Blog rock

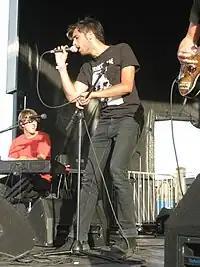
Voxtrot performing at Coney Island, New York, 2007.

Blog rock (also known as blog indie) is an era and loosely defined style of indie rock that rose to prominence during the early online musical blogosphere of the 2000s. Initially emerging on the Internet similarly to other early blog-related music scenes such as bloghouse and blog rap. The term was used to describe bands who garnered attention primarily through music blogs and online spaces, independent of formal music industry structures.